Cecilia Margaret Nairn

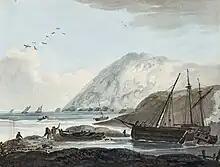
Nairn's ink and watercolour painting, "Bray Head"

She was a pupil of her father John Henry Campbell, himself a painter. At the age of eighteen, she began to showcase her work through various exhibits. In 1809, she sent her work to the exhibition on Hawkins Street in Dublin to be viewed; she continually contributed to this exhibit until 1821. After this time, she sporadically contributed her work to the Royal Hibernian Academy from 1826 to 1847 in the towns of Killarney and Wicklow. The Ulster Museum hold a number of her watercolours.